2023 College Football Playoff National Championship

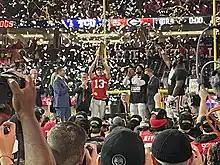
Bennett hoists the CFP Trophy after the game.

Since Georgia elected to defer, they got the ball back to start the second half. After both teams traded punts, and after a 3-play drive for Georgia, Stetson Bennett found Brock Bowers for a 22 yd TD, to make it 45–7. After an offensive holding penalty to start TCU's drive at their own 18, another quick three and out occurred, giving Georgia the ball back at their own 16. This would come with a 9 play, 84 yard drive, which resulted in Ladd McConkey's second touchdown of the game, to make it 52–7. TCU's subsequent drives would both be turnover on downs, with Georgia touchdowns in between them. After Branson Robinson 19 yd TD run, Jack Podlesny's extra point try subsequently missed, making it 65–7. After another TCU punt, Georgia ran out the remaining clock, making the final score 65–7, and repeating as national champions.